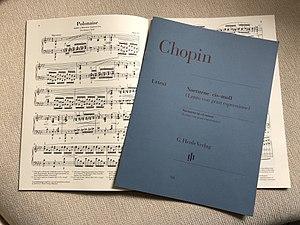
Une édition urtext d'une œuvre de musique classique, est une version imprimée conçue pour reproduire l'intention originale du compositeur aussi exactement que possible, sans aucun ajout ou modification du matériel original. D'autres types d'éditions distinctes de l'urtext sont le fac-similé et l'édition d'interprétation, discutés ci-dessous.